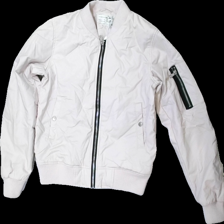
View: front
Type: Jacket
Category: Ladies
Brand: Not in the list
Brand text on label: idigdenim
Colors: Pink
Material: 77% cotton 23% acrylic
Cut: Regular
Size: XS
Season: Autumn
Damage location: top left
Damage 2 location: bottom center
Damage 3 location: bottom left
Price range: 50-100
Recommended usage: Reuse
Description: rosa tjock jacka